Herminio Masantonio

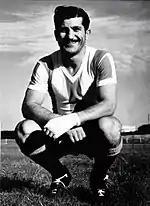
Masantonio with Argentina in the 1930s. He was the top scorer in the 1935 and 1942 South American Championships

Masantonio stayed with Huracán until 1943 when he left the club as a free agent, joining Uruguayan club Defensor at 34 years old. He soon returned to Argentina to play for Banfield in 1944 (only one match in Primera División, where he scored two goals) before retiring after one last season with Huracán (having played 5 matches, with 5 goals scored).